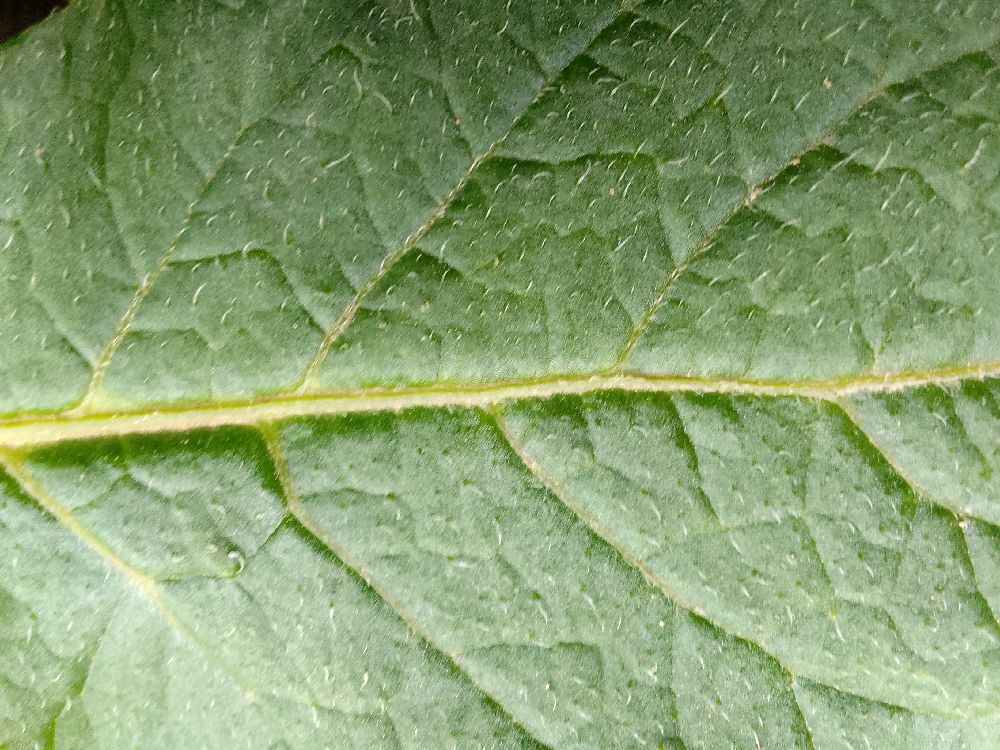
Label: Healthy